Trzemeszno

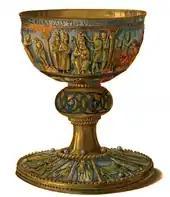
12th-century Royal chalice from Trzemeszno

Around the 10th century, a kind of defensive settlement was created here. It soon changed its function into a market settlement. It was significant that the town lay on the trade route joining Greater Poland with northern Masovia and Pomerelia.